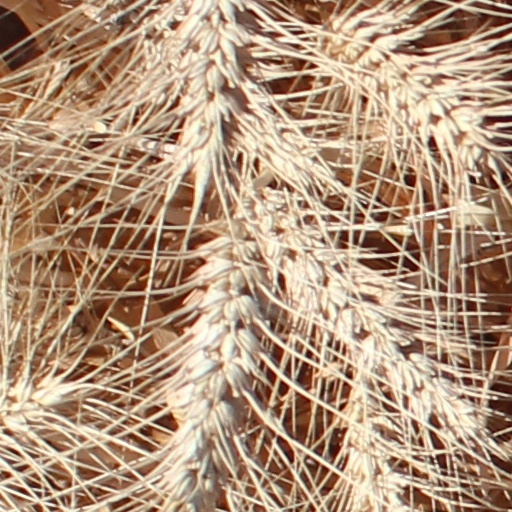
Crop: wheat